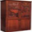
Label: wardrobe